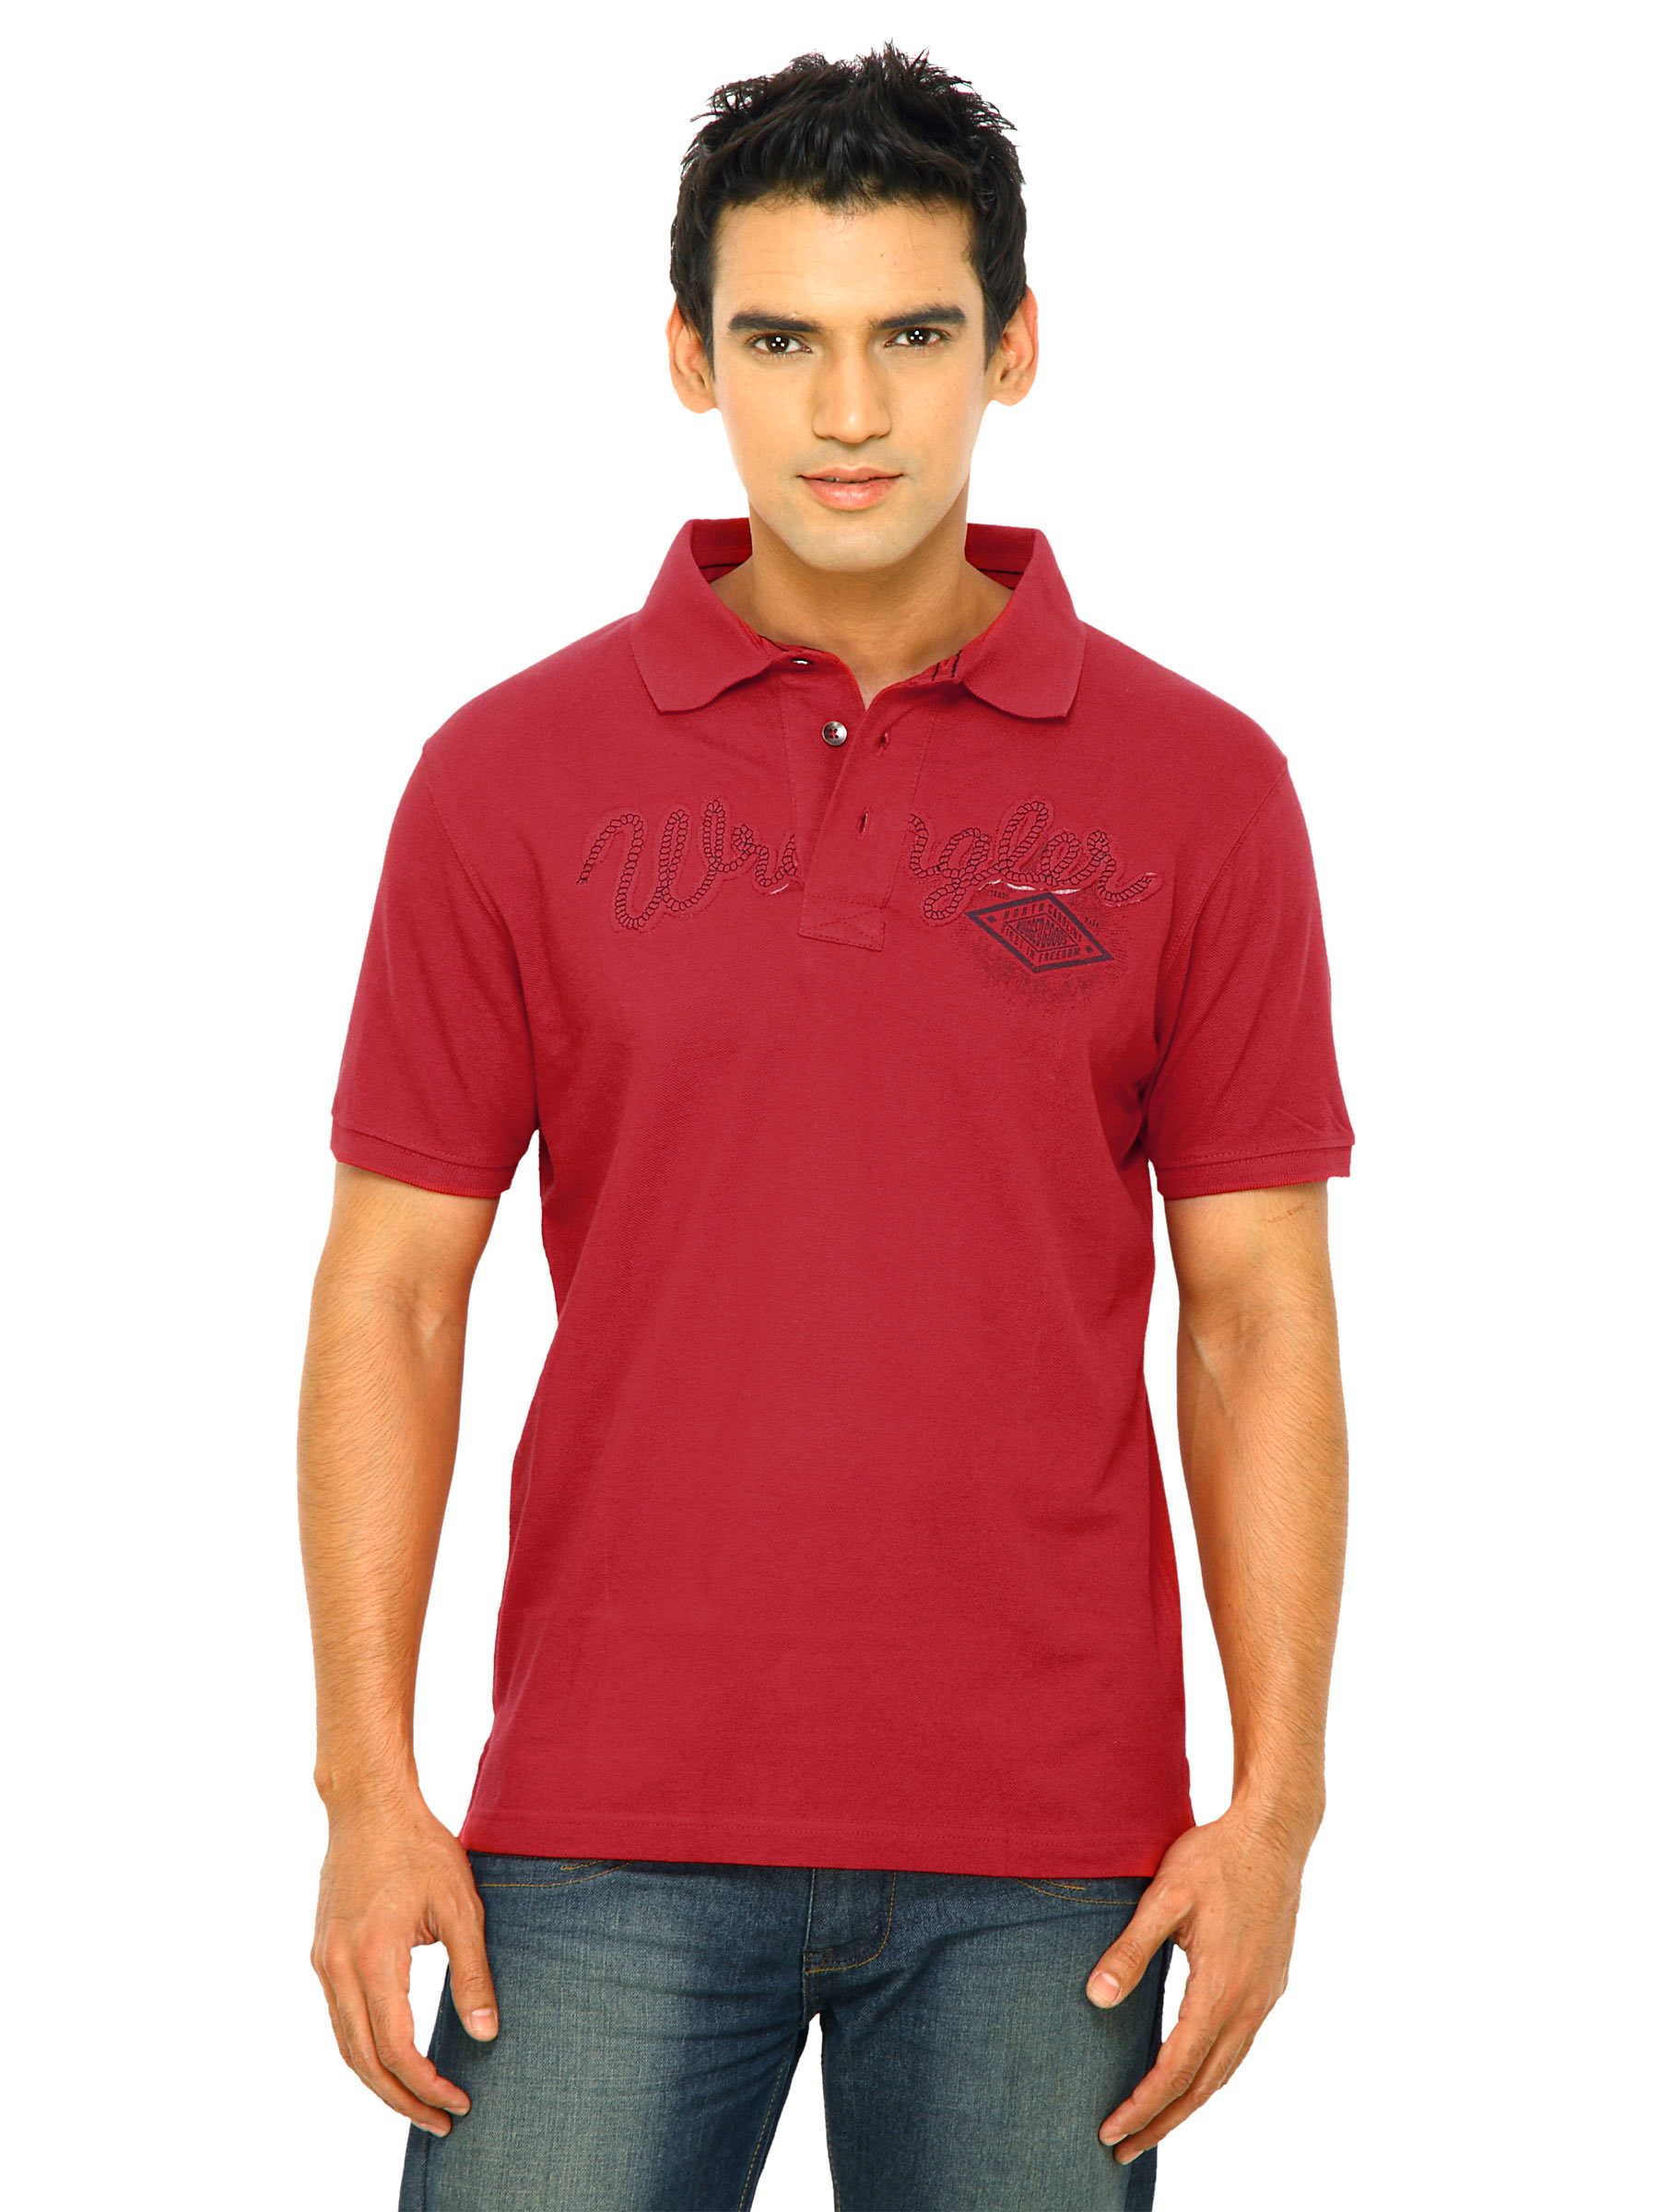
Wrangler Men Rope Embro Polo Red T-Shirt
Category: Apparel / Topwear / Tshirts
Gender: Men
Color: Red
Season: Fall 2011
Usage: Casual